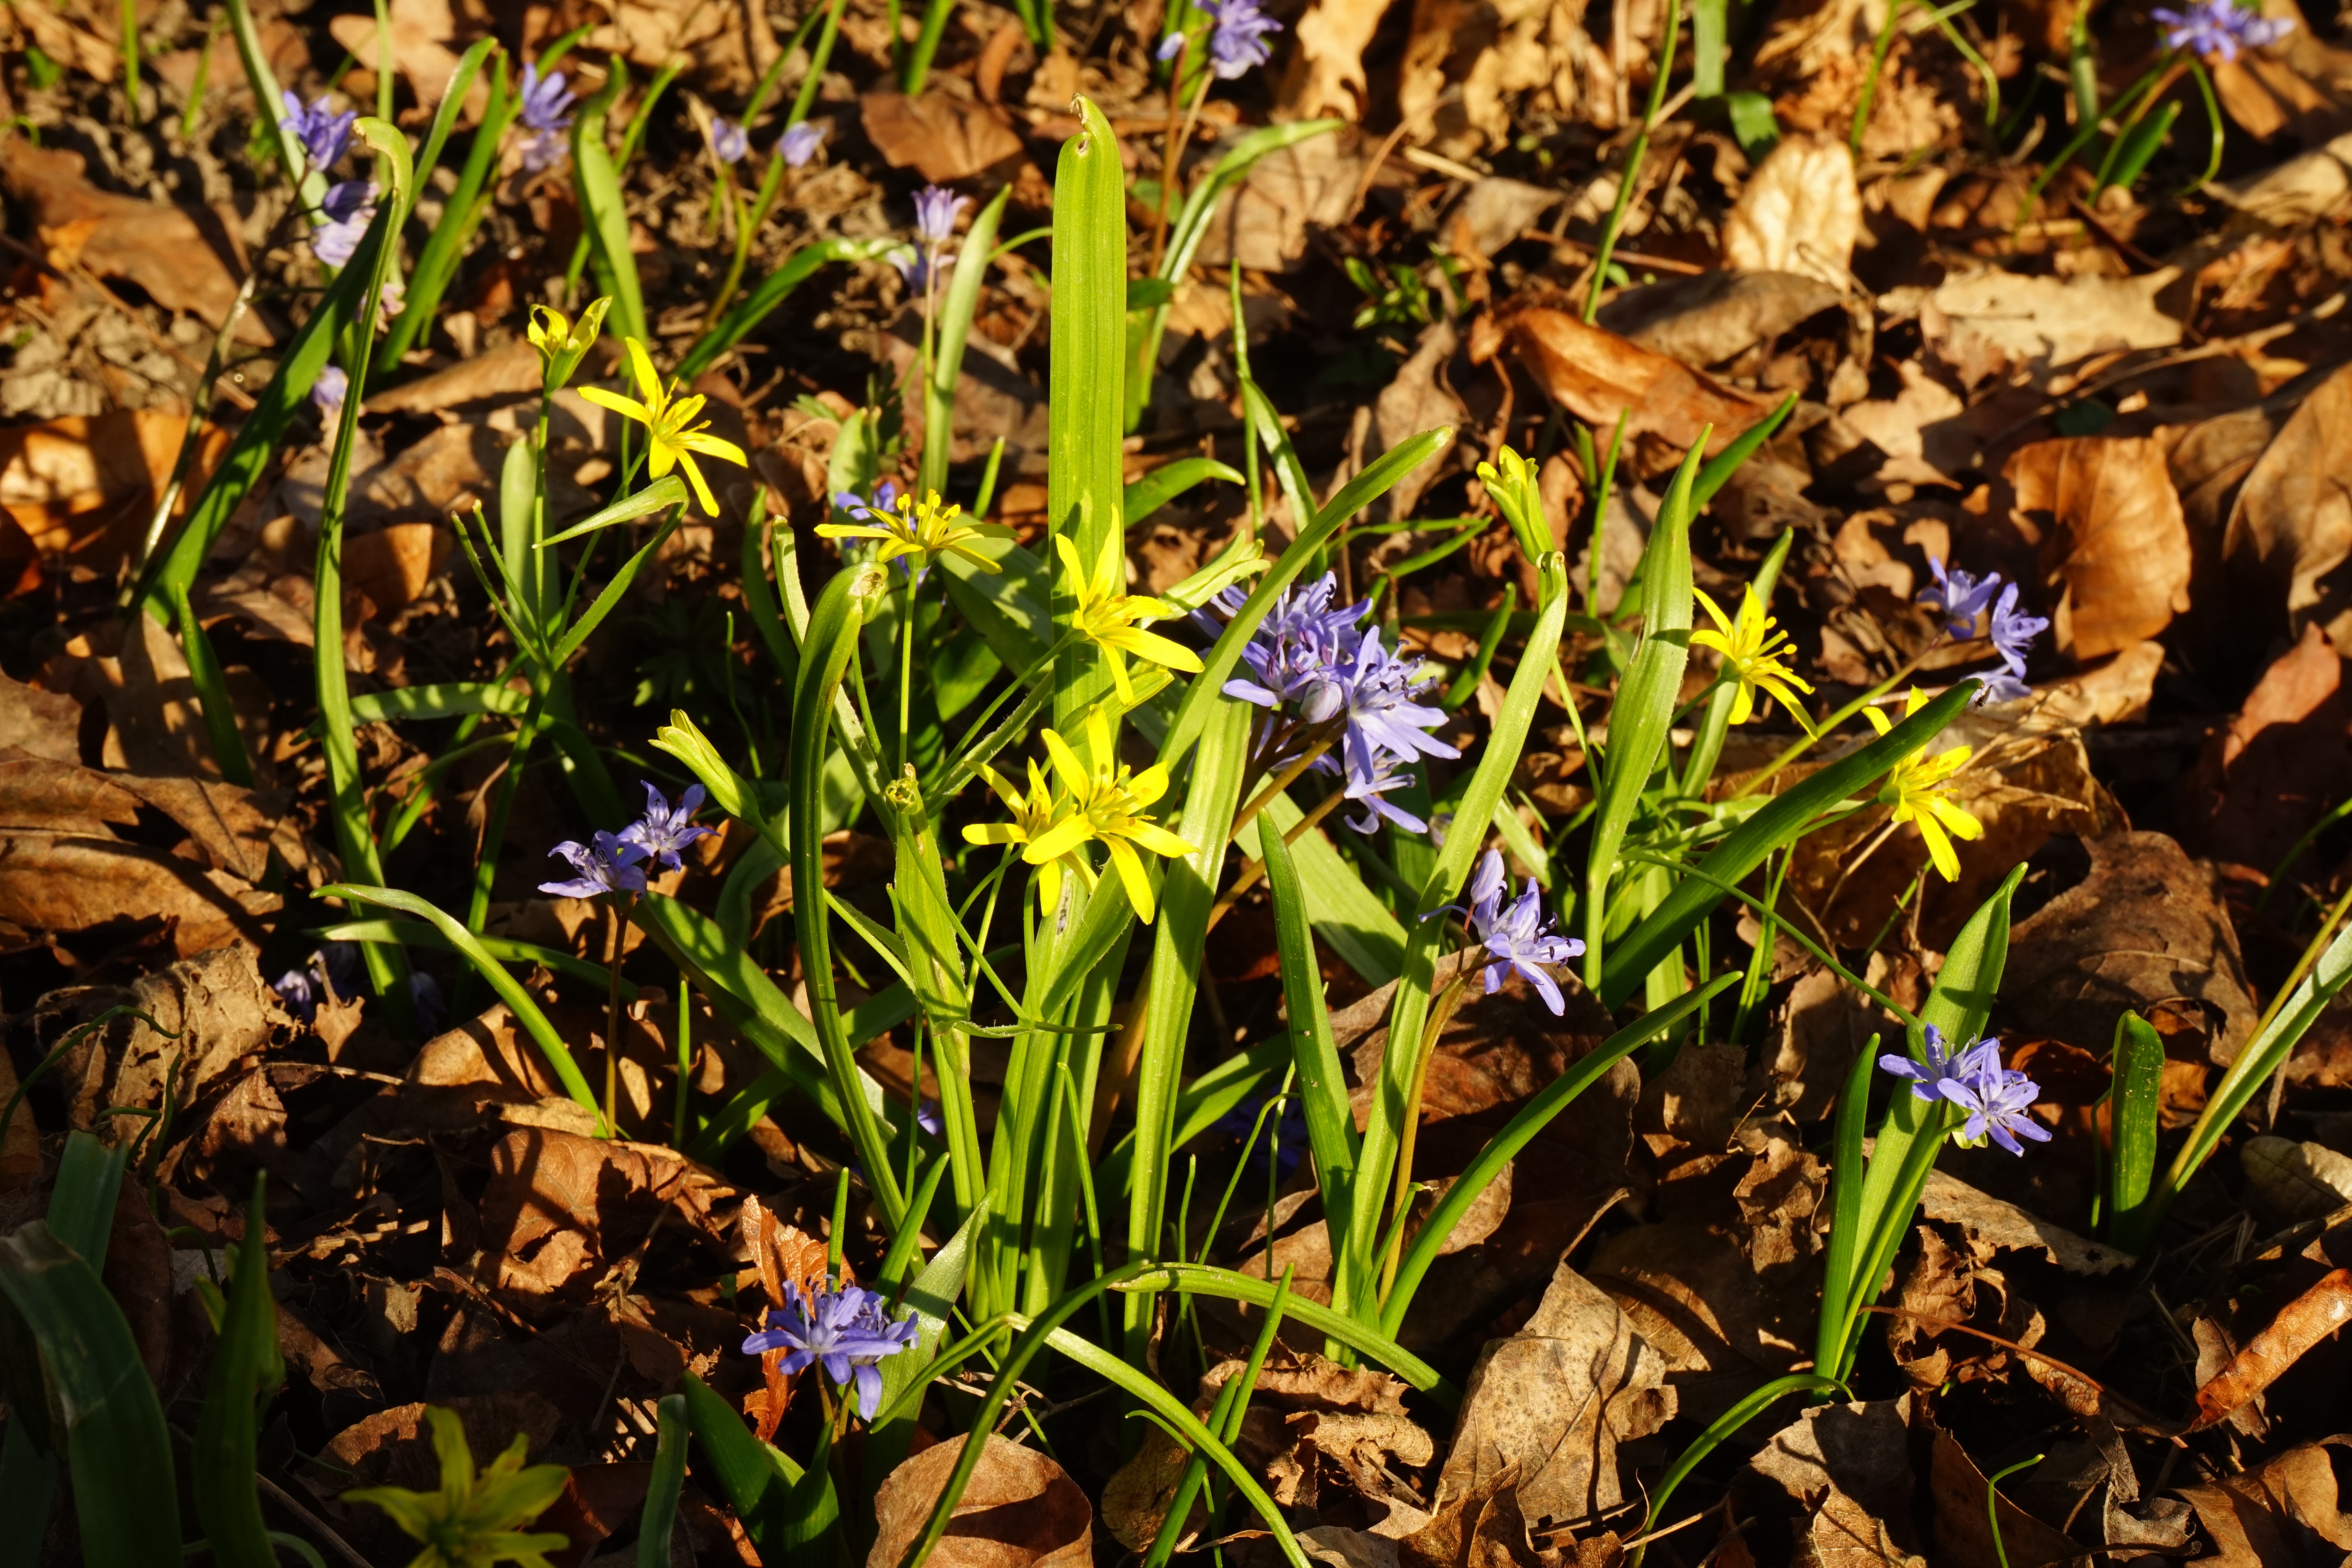
blossom, plant, flower, bloom, spring, herb, botany, blue, yellow, flora, wildflower, liliaceae, early bloomer, scilla, harbinger of spring, flowering plant, lily family, asparagaceae, blue star, chionodoxa luciliae, asparagus plant, forest yellow star, gagea lutea, ordinary yellow star, forest gold star, yellow star, gagea, land plant, scilla bifolia, scilloideae, zweibl ttriger blue star, two sea onion, gold star